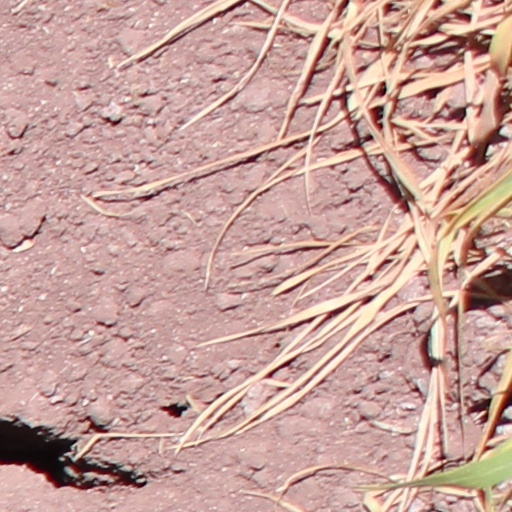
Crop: wheat